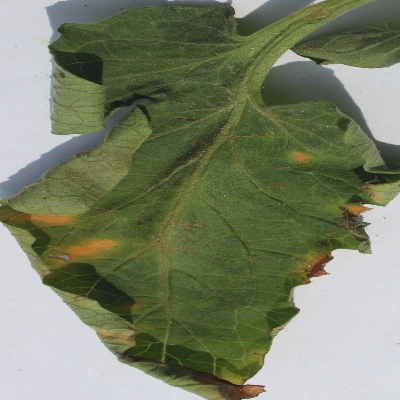
Crop: Tomato
Condition: leaf blight